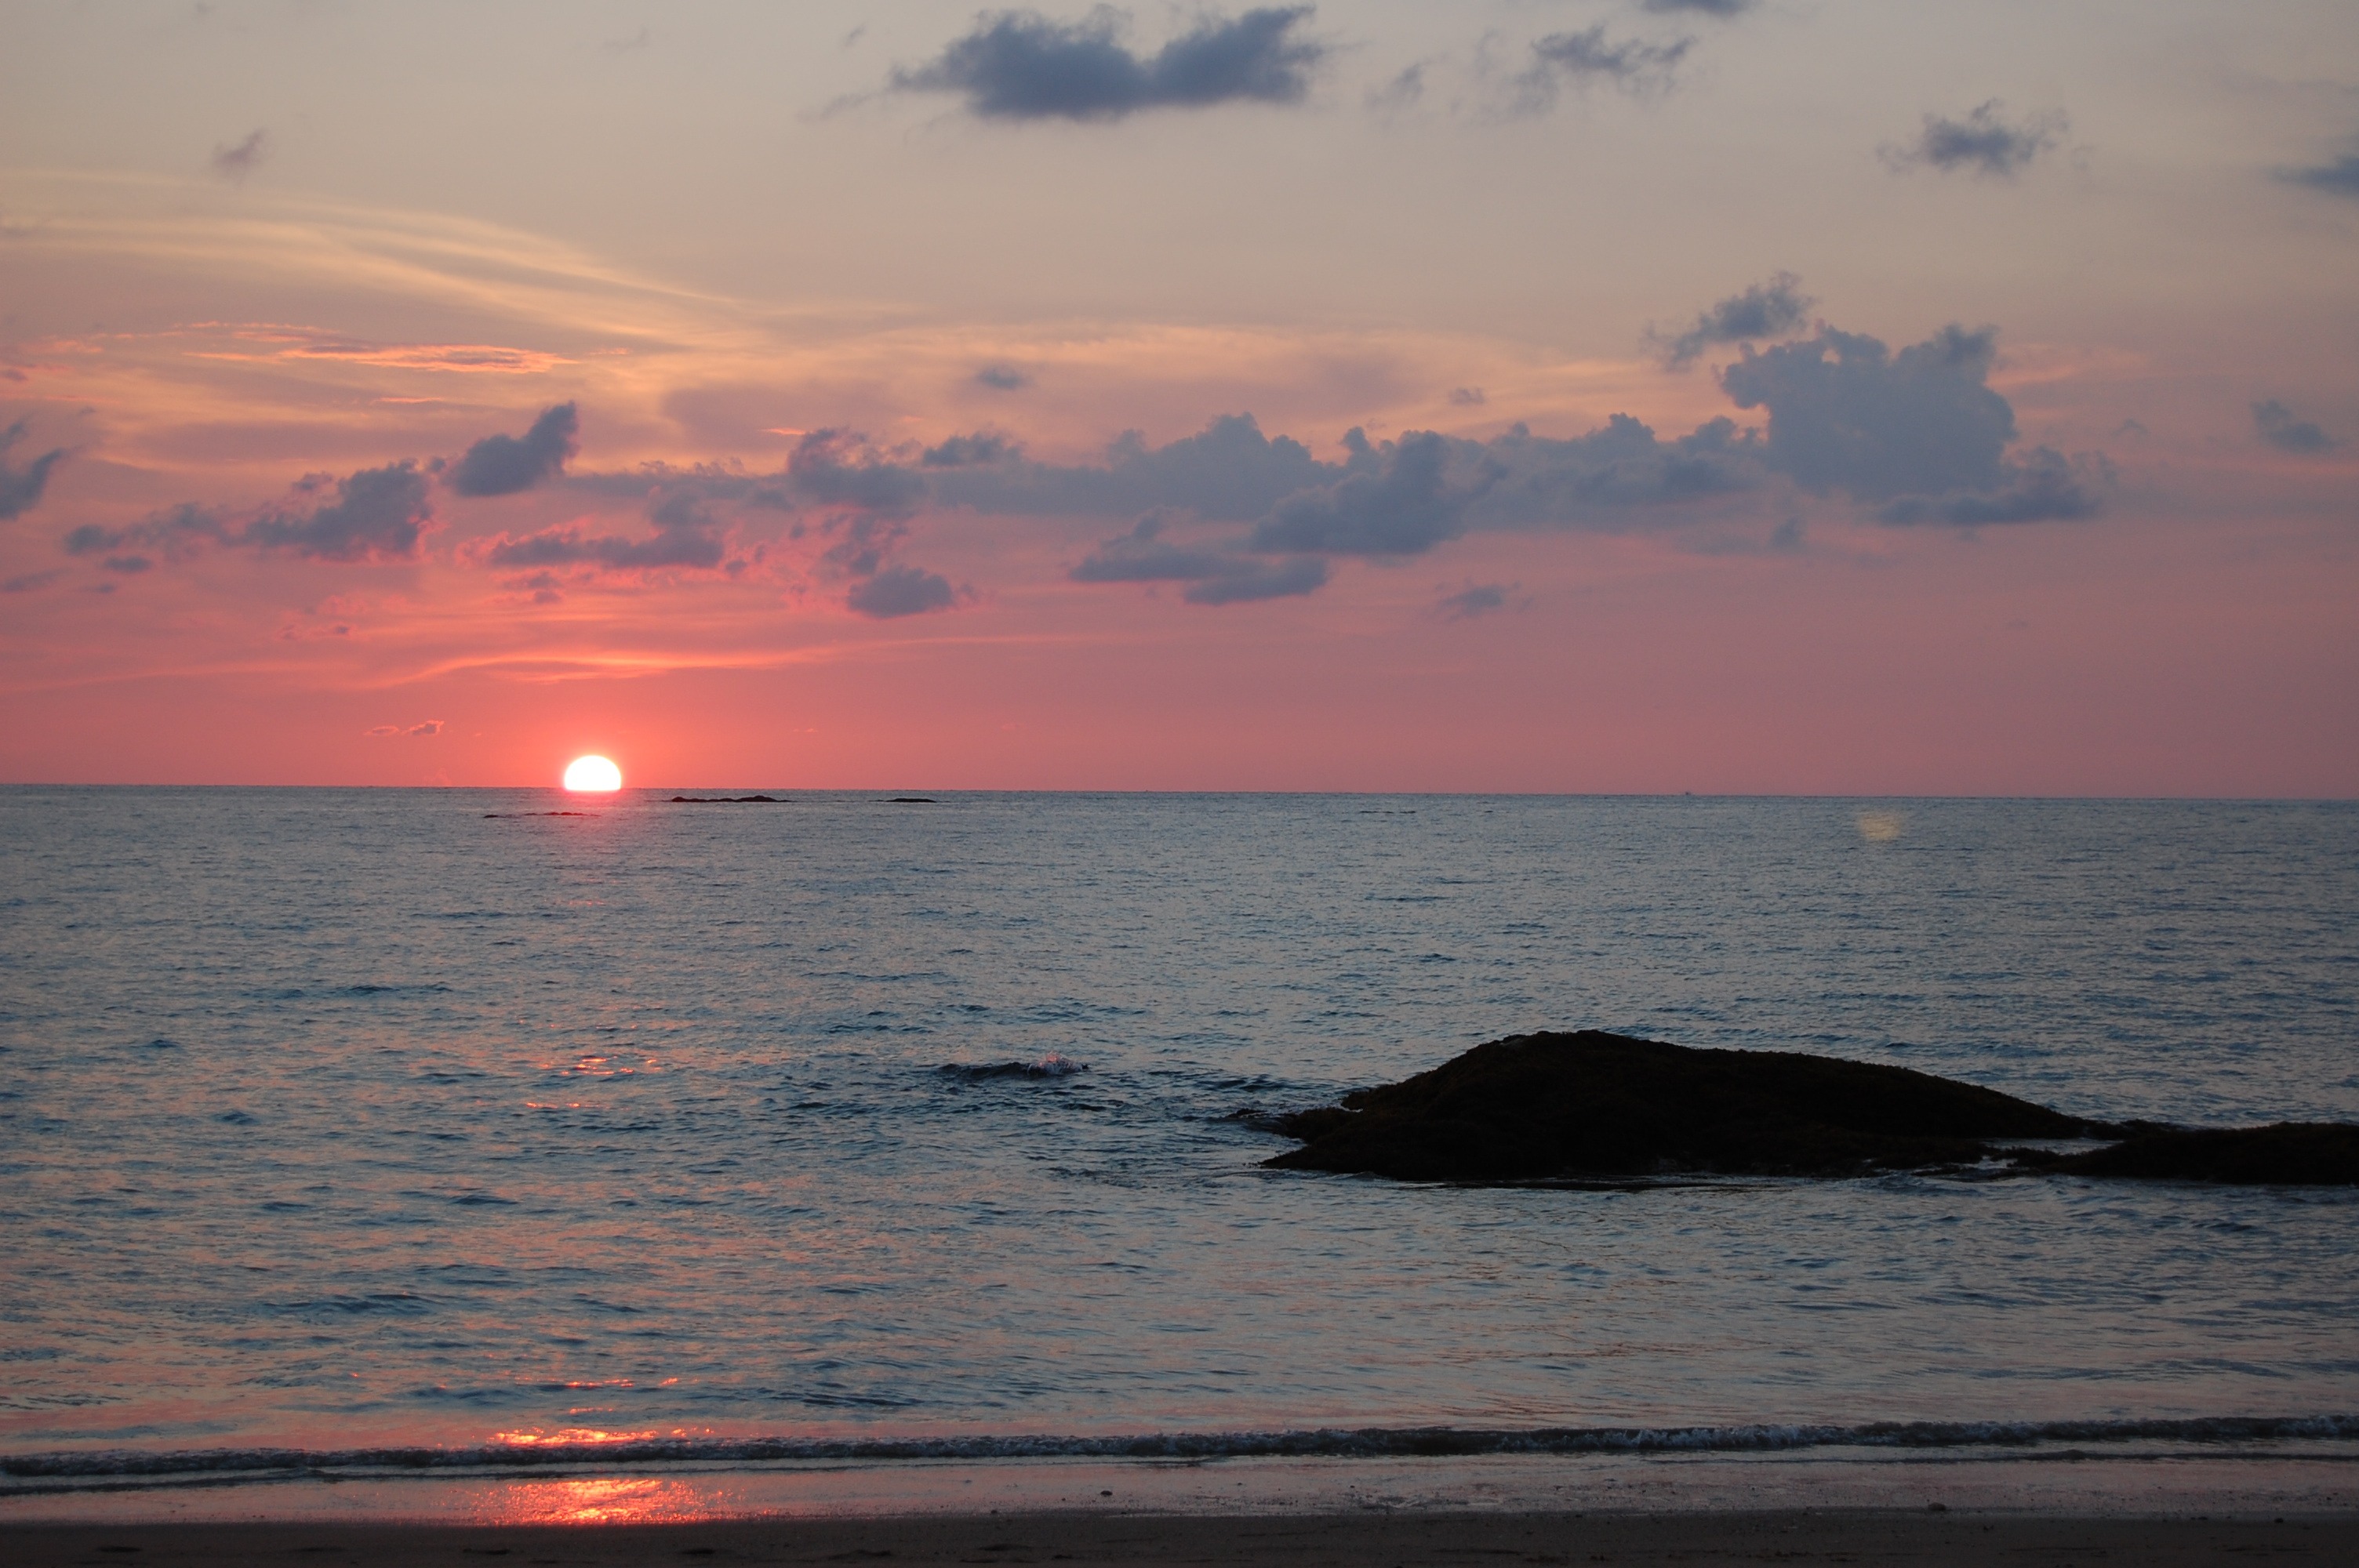
beach, landscape, sea, coast, nature, ocean, horizon, cloud, sunrise, sunset, morning, shore, wave, dawn, dusk, evening, bay, body of water, afterglow, wind wave, khao lak